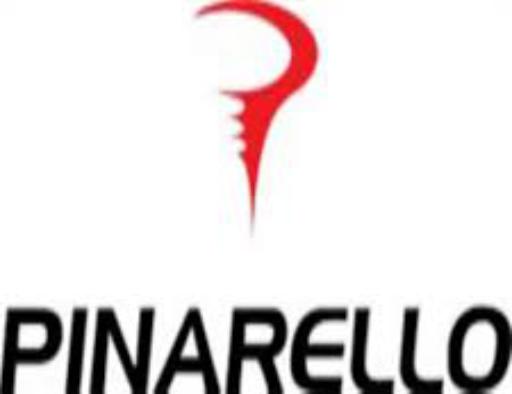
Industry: Transportation